Hurricane Nate

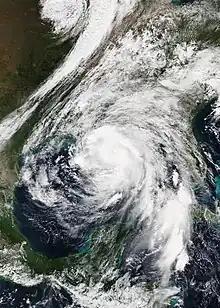
Hurricane Nate at peak intensity approaching Louisiana on October 7

Hurricane Nate was a deadly, fast moving and destructive tropical cyclone which was the costliest natural disaster in Costa Rican history. An unusually fast-moving tropical cyclone, it caused severe flooding in Central America, leading to widespread destruction and casualties, during early October 2017, before making landfall on the US Gulf Coast. The fourteenth named storm and ninth hurricane of the extremely active 2017 Atlantic hurricane season, Nate originated from a broad area of low pressure over the southwestern Caribbean on October 3. The disturbance moved northwest, organizing into a tropical depression the next day and attaining tropical storm intensity early on October 5. The storm made landfall in Nicaragua that same day and continued into Honduras with little change in strength. Nate began steady intensification over the warm waters of the northwestern Caribbean Sea shortly thereafter. It attained hurricane strength while moving through the Yucatán Channel early on October 7, attaining peak winds of 90 mph (150 km/h) in the central Gulf of Mexico later that day. Early on the next day, Nate made landfall near the mouth of the Mississippi River in Louisiana. After crossing the marshland of the Mississippi Delta, it made its second U.S. landfall near Biloxi, Mississippi early on October 8, causing a storm surge to flood the ground floors of coastal casinos and buildings, as well as causing rip currents, hurricane-force winds, and beach erosion.